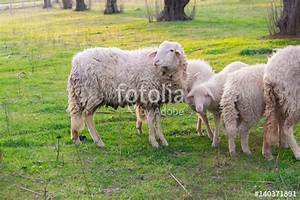
Label: pecora